Validation (drug manufacture)

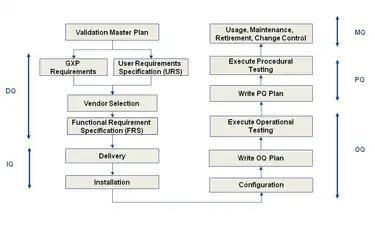

The validation scope, boundaries and responsibilities for each process or groups of similar processes or similar equipment's must be documented and approved in a validation plan. These documents, terms and references for the protocol authors are for use in setting the scope of their protocols. It must be based on a Validation Risk Assessment (VRA) to ensure that the scope of validation being authorised is appropriate for the complexity and importance of the equipment or process under validation. Within the references given in the VP the protocol authors must ensure that all aspects of the process or equipment under qualification; that may affect the efficacy, quality and or records of the product are properly qualified. Qualification includes the following steps: